Baledogle Airfield

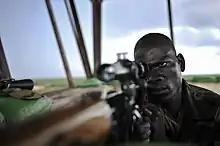

By 2009 Al-Shabaab had completely seized control of the airfield and turned it into a training center. In June of that year Somali President Sharif Sheikh Ahmed would privately urge the US government to carry out an airstrike on the base after claiming that Somali authorities had information that Chechen and Bosniak foreign fighters had been seen "living openly" there.